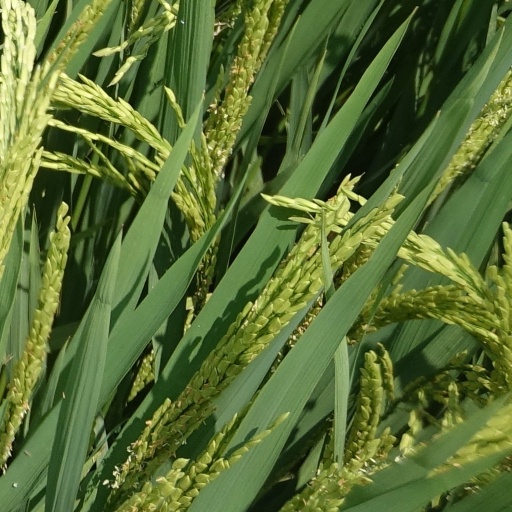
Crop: rice